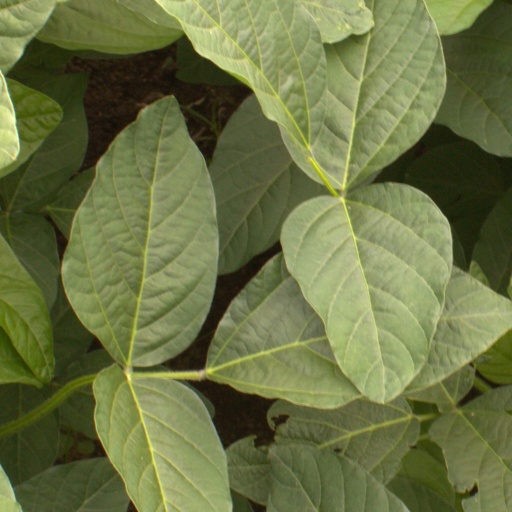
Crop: soybean